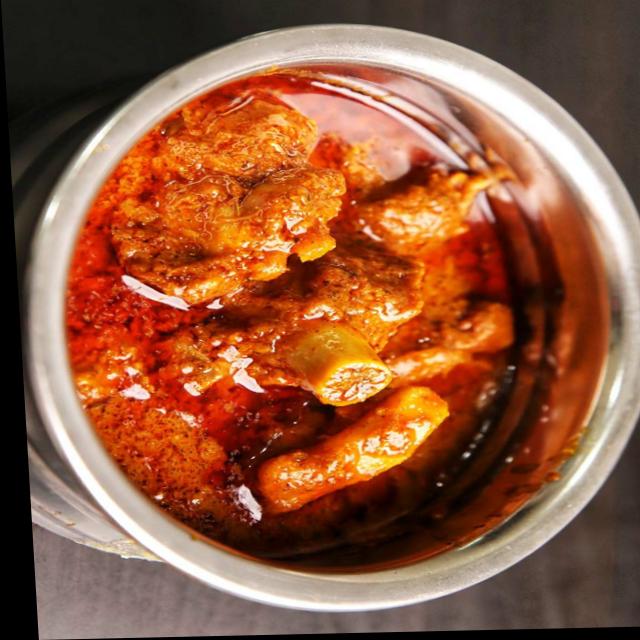
Dish: mutton_curry